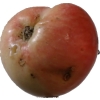
Label: Apple 10